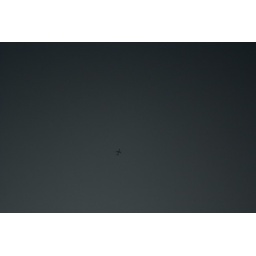
The airplane in the dark sky